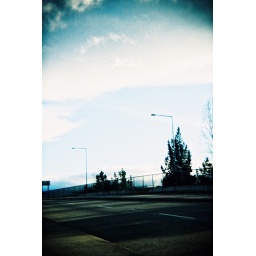
Bridge under clear sky